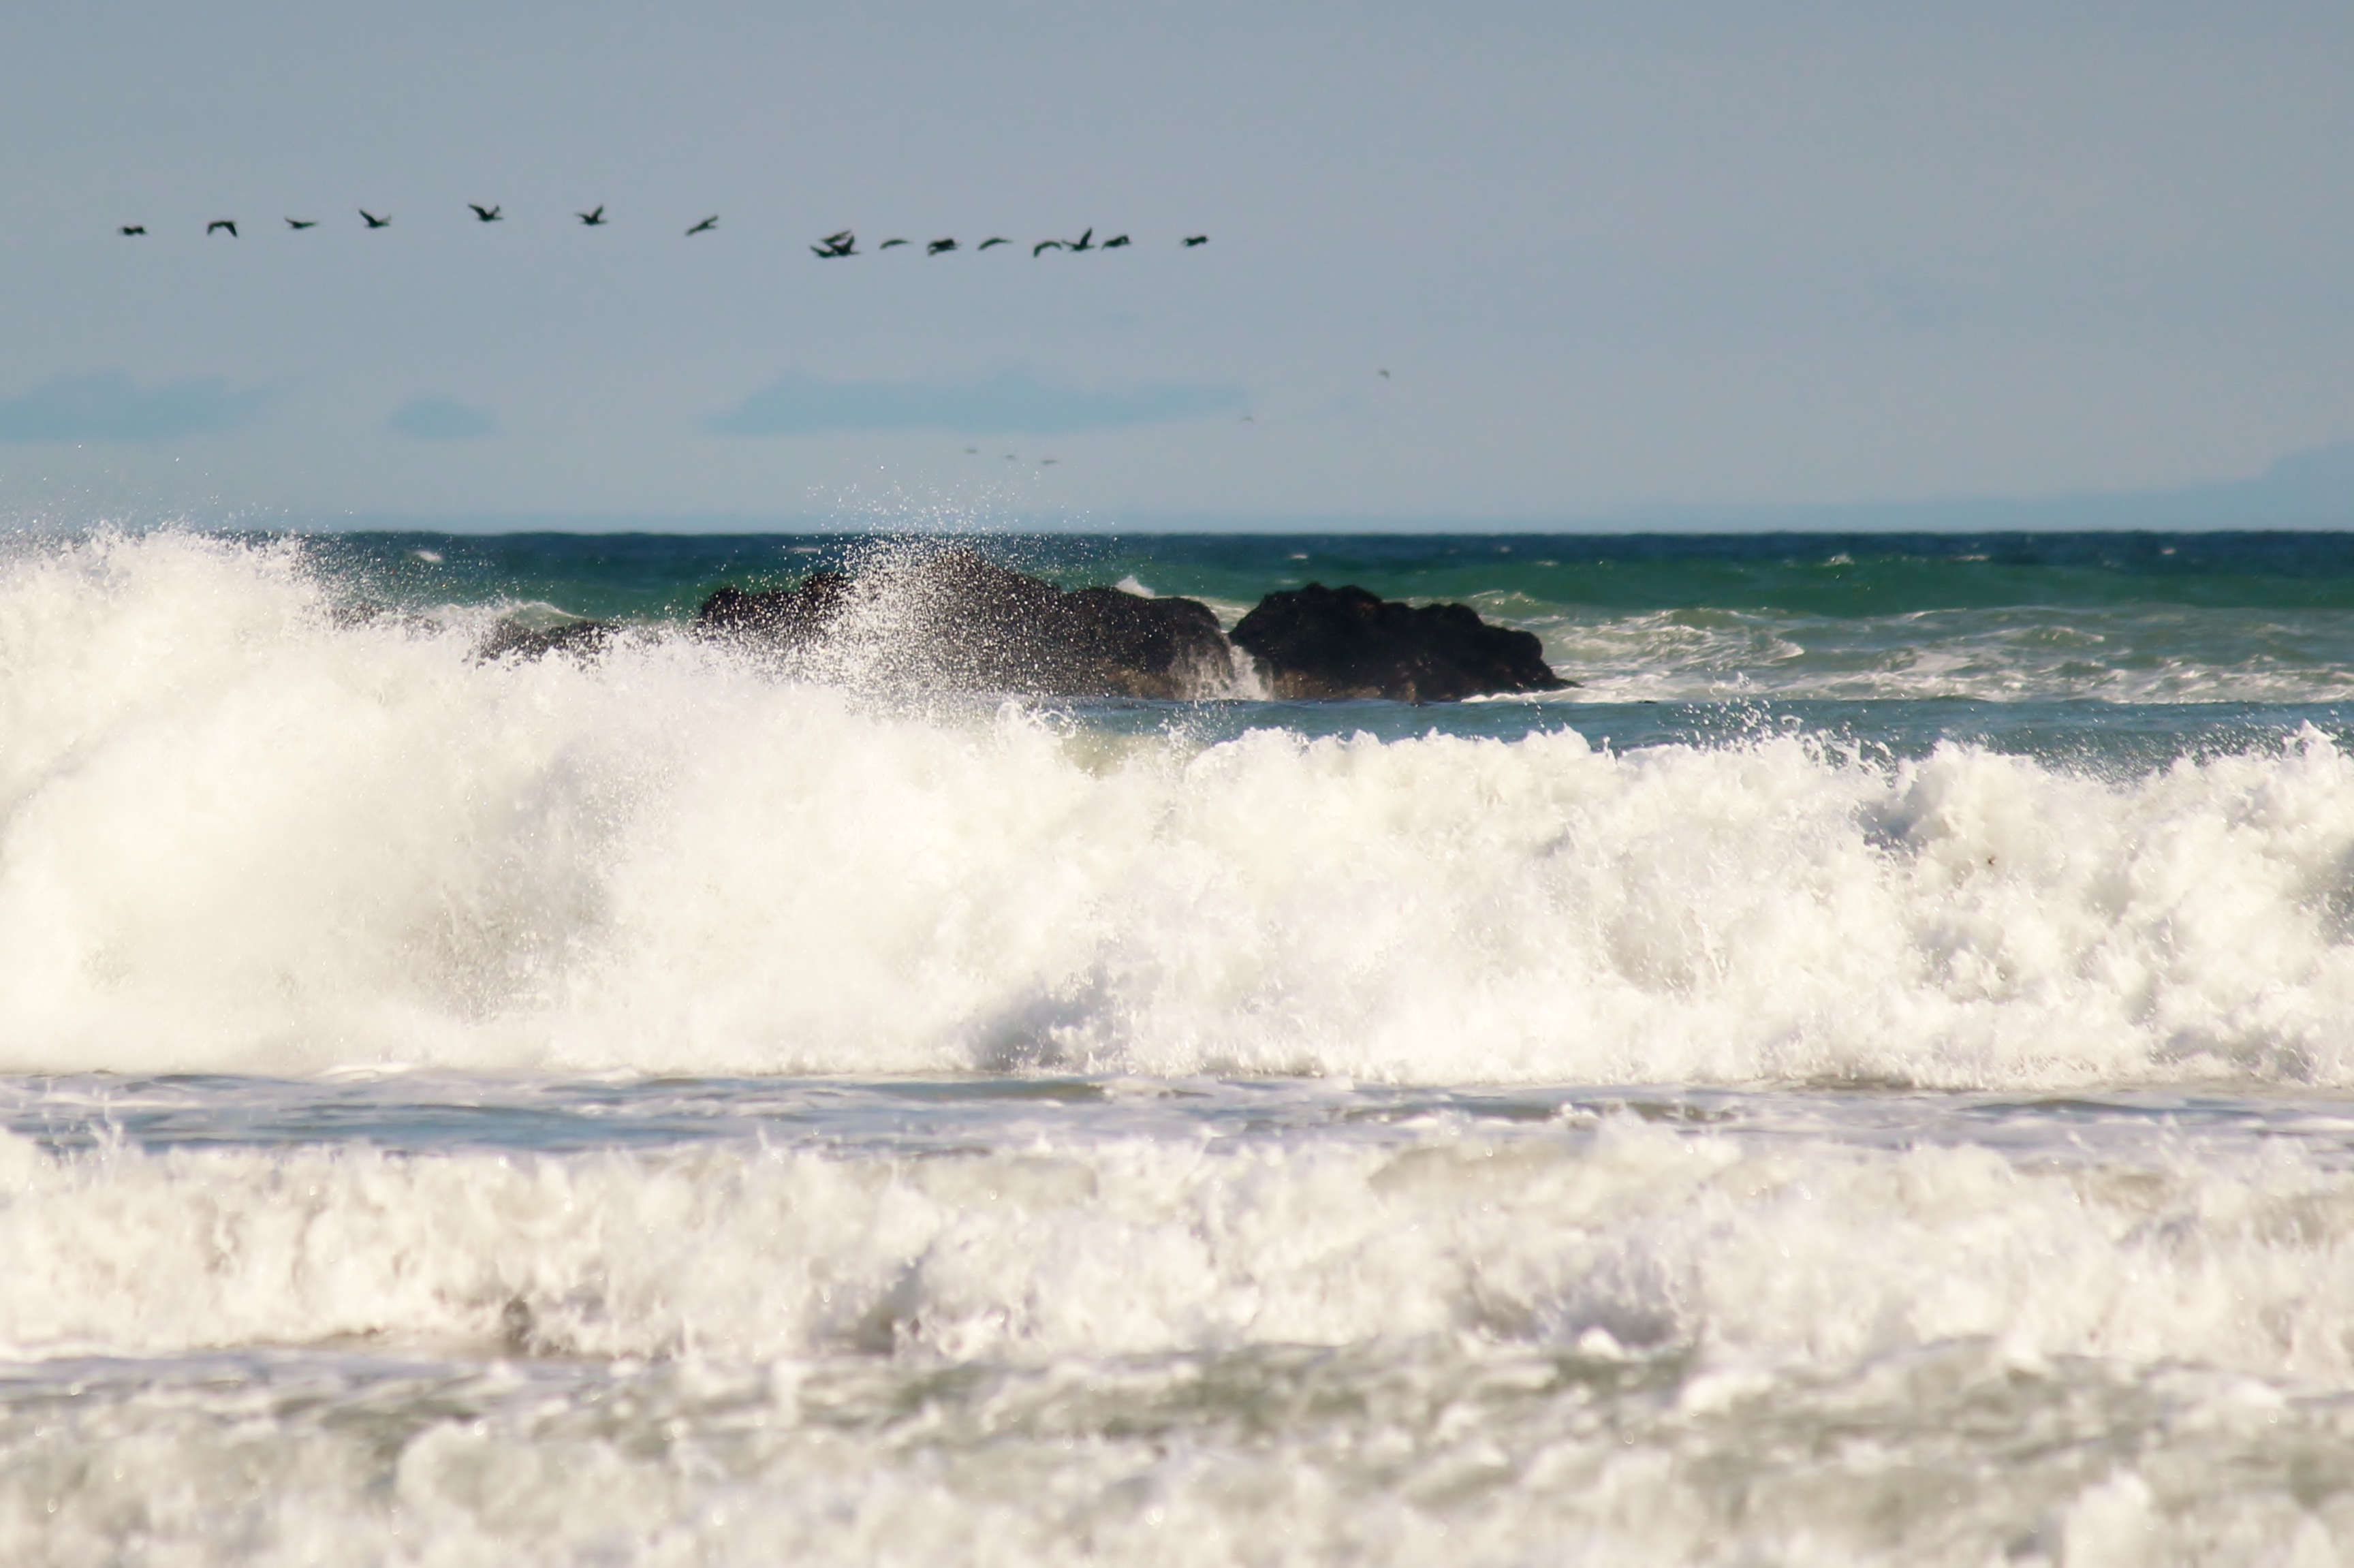
beach, sea, coast, water, sand, rock, ocean, shore, wave, wind, foam, surfing, spray, surfboard, body of water, water sport, flock of birds, wind wave, boardsport, surfing equipment and supplies, surface water sports